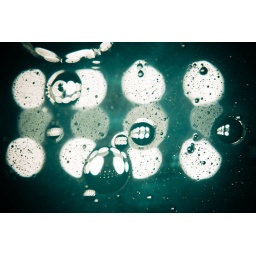
&amp;quot;around the house&amp;quot; this is vegetable oil and food coloring mixed with water in the bathroom sink.